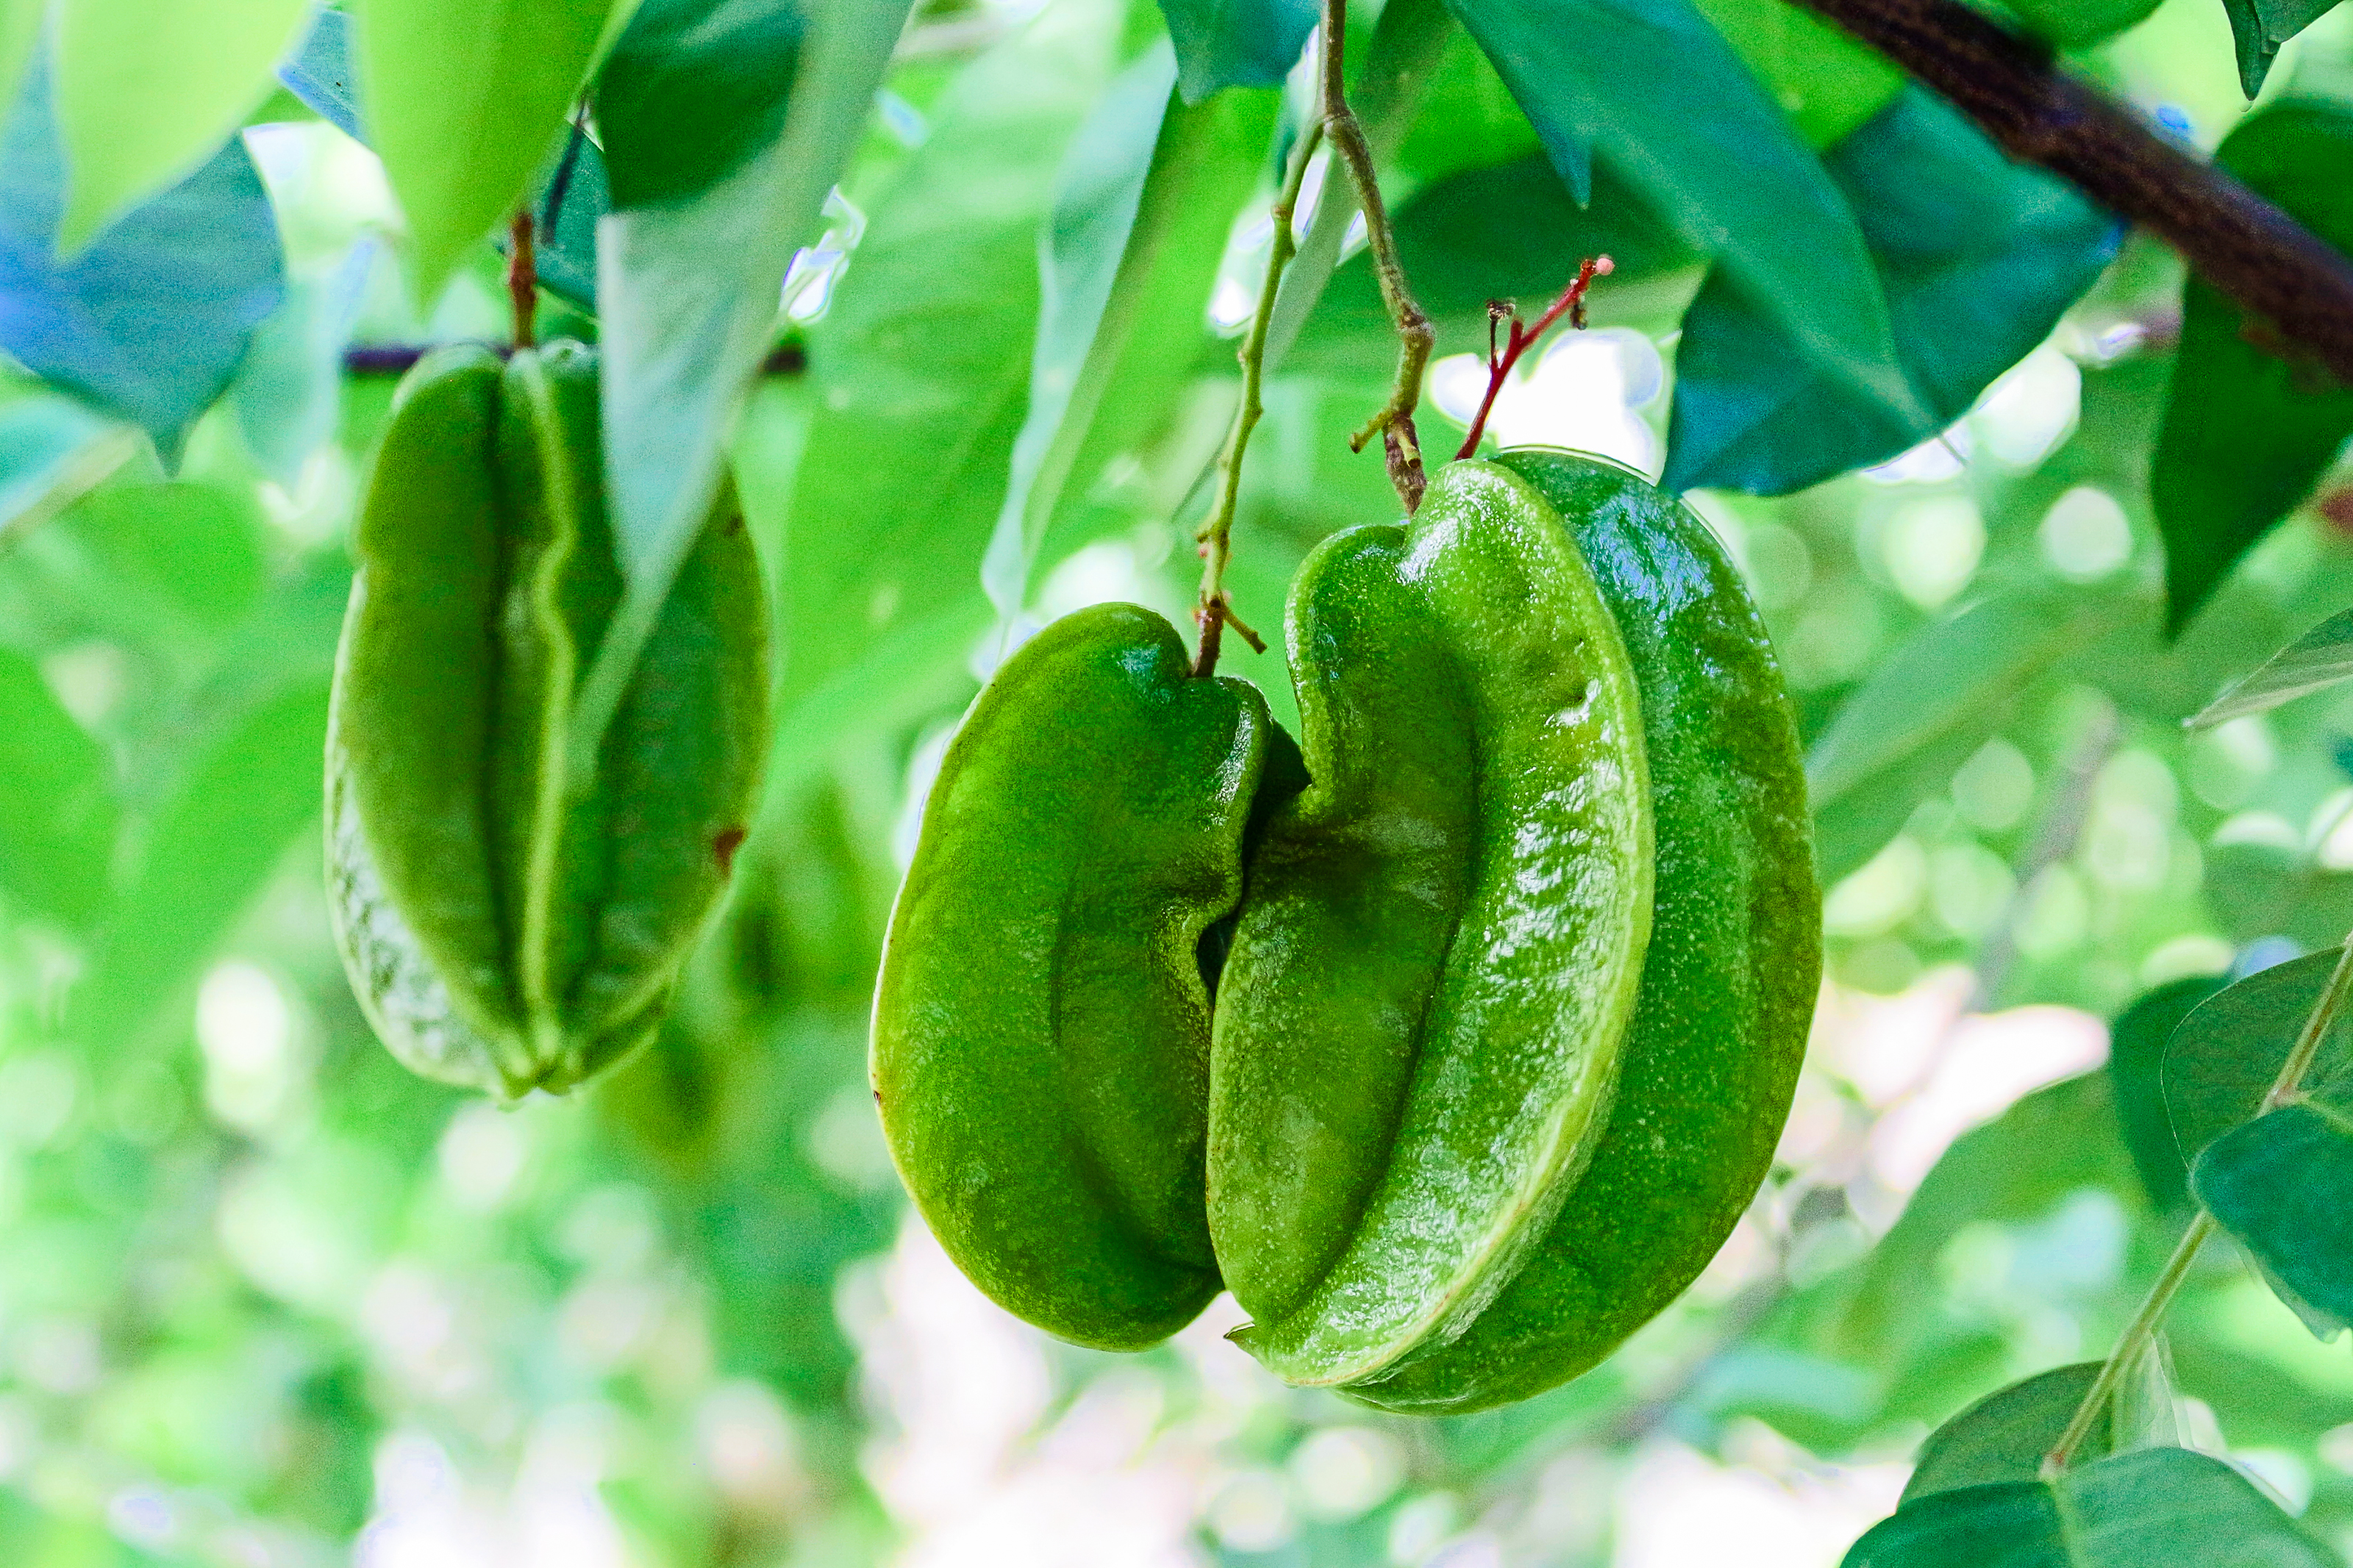
ripe, healthy, food, carambola, raw, sweet, tropical, fruit, slice, yellow, organic, starfruit, star, fresh, isolated, nature, ingredient, dessert, dieting, vitamin, juicy, natural, orange, object, nutrition, health, eat, delicious, diet, vegetarian, green, leaf, plant, produce